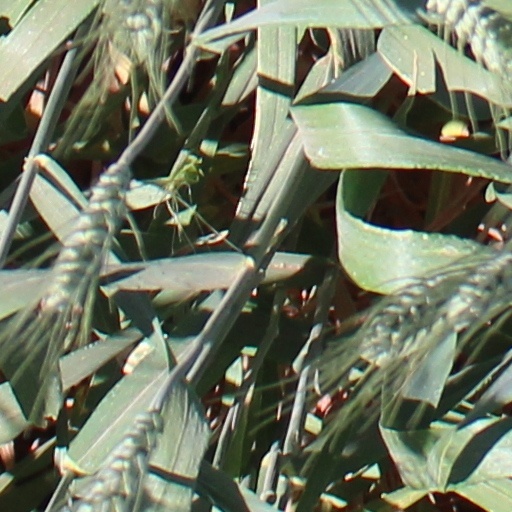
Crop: wheat